Salföld

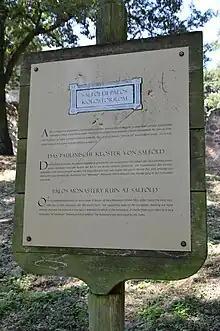
Information board at the ruins of the Pauline Monastery in Salföld.

Salföld is a village in Veszprém county, Hungary. It is home to a ruined monastery which belonged to the Order of Saint Paul the First Hermit.